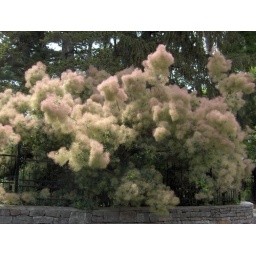
a tree that grew in front of a rather hoyty toyty person not mentionings house